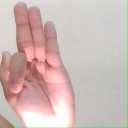
अक्षर: फ